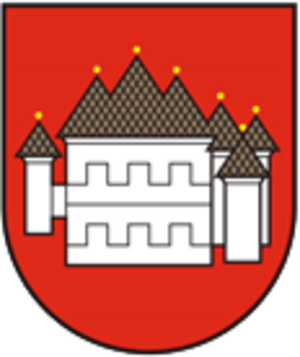
Bojnice est une ville de région de Trenčín en Slovaquie.